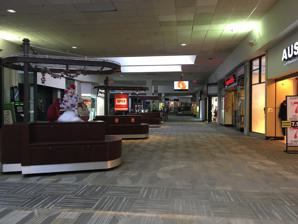
Building: Irving Mall
Country: United States of America
Year built: 1971
Shopping mall in Texas, United States Irving Mall Irving Mall, November 2020 Location Irving, Texas , United States Coordinates 32°50′23″N 96°59′47″W / 32.83972°N 96.99639°W / 32.83972; -96.99639 Address 3880 Irving Mall Opening date August 4, 1971 ; 53 years ago ( August 4, 1971 ) Developer Melvin Simon and Associates Management Washington Prime Group Owner Washington Prime Group No. of stores and services 105 No. of anchor tenants 5 (4 open, 1 vacant) Total retail floor area 1,050,000 sq ft (98,000 m 2 ) No. of floors 2 (1 in former Sears, 3 in Macy's) Website shopirvingmall .com Irving Mall is an enclosed American shopping mall located in Irving, Texas , at the intersection of Texas State Highway 183 (Airport Freeway) and Belt Line Road . It has over 80 stores, including four anchor tenants as of November 29, 2020 [update] , plus a food court with the only international restaurant being Subway . It is under ownership of Washington Prime Group . On Sunday, June 13, 2021, Washington Prime Group, which owns Irving Mall, filed for chapter 11 bankruptcy protection. History The mall opened with Titche-Goettinger , JCPenney , and Sears . JCPenney was closed as part of 44 underperforming stores and closed in 2001. The mall received a renovation in 1984 adding the west wing of the mall along with two new anchors, Dillard's and Mervyn's and a new food court. The General Cinema , which opened in 1971 would later expand to 7 screens in the same year. In 1999, General Cinema moved to a spot where a former Wilson's Catalog Showroom used to be. In the same year as part of Irving Mall's redevelopment, Barnes & Noble also opened in the former General Cinema 1–3. Barnes & Noble closed in 2012 and is now a Shoppers World. In 2002, AMC took over the former General Cinema at the mall, it was renovated in 2013. Current anchors include Macy's , Dillard's Clearance Center , Burlington Coat Factory , and La Vida Fashion and Home Decor. In 2014, the mall was spun off into Washington Prime Group . In 2015, Sears Holdings spun off 235 of its properties, including the Sears at Irving Mall, into Seritage Growth Properties. On October 15, 2018, it was announced that Sears would be closing as part of a plan to close 142 stores nationwide. The store closed in early January and currently sits vacant. Shootings Multiple shootings have occurred at Irving Mall since 1990. In 1990, a man named Eddie Edwards chased his girlfriend in the parking lot and shot her with a .38 caliber revolver. Another man, Tom Broom, stopped Edwards by shooting him in the head twice with a .44 caliber Magnum pistol, killing him. In 1993, a conflict at the mall between two gangs escalated to one person shooting two others, killing an innocent bystander, Kevin Reuss Bacon. On September 4, 2022, shots were fired at the mall when two people were having an argument. No one was struck by the gunfire. Current anchors Dillard's Clearance Center (opened 1984, relocated from Plymouth Park Shopping Center) Burlington (opened 2006 in former JCPenney) Macy's (opened 2006 in former Foley's ) Las Lomas Irving Banquet Halls Event Center (opened in 2014 in the first floor of former Mervyn's) Former Anchors Sears (opened in 1971, closed 2019) JCPenney (opened in 1971, closed 2001) Titche-Goettinger (opened in 1971, merged with Joske's , closed 1979) Joske's (opened 1979, closed 1987 after merging with Dillard's) Foley's (opened 1989, was acquired by Macy's) Mervyn's (opened 1983, closed 2006) La Vida (closed 2022) Transportation DART Route 231 goes by it on Belt Line. See also List of shopping malls in Dallas, Texas References